December 2010 North American blizzard

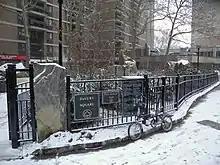
Manhattan as snowfall begins

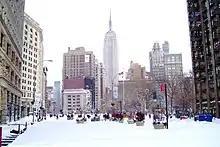
Broadway at end of snowfall

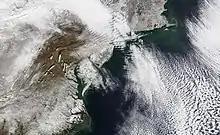
A Satellite view of the snowfall from the blizzard

Areas in and around New York City, which were most impacted by the storm, reported between of snowfall by Monday morning. Measurement was made difficult due to snow drifts caused by the winds. Central Park's reported of snow from the storm is the sixth-largest snowfall on record for that location.